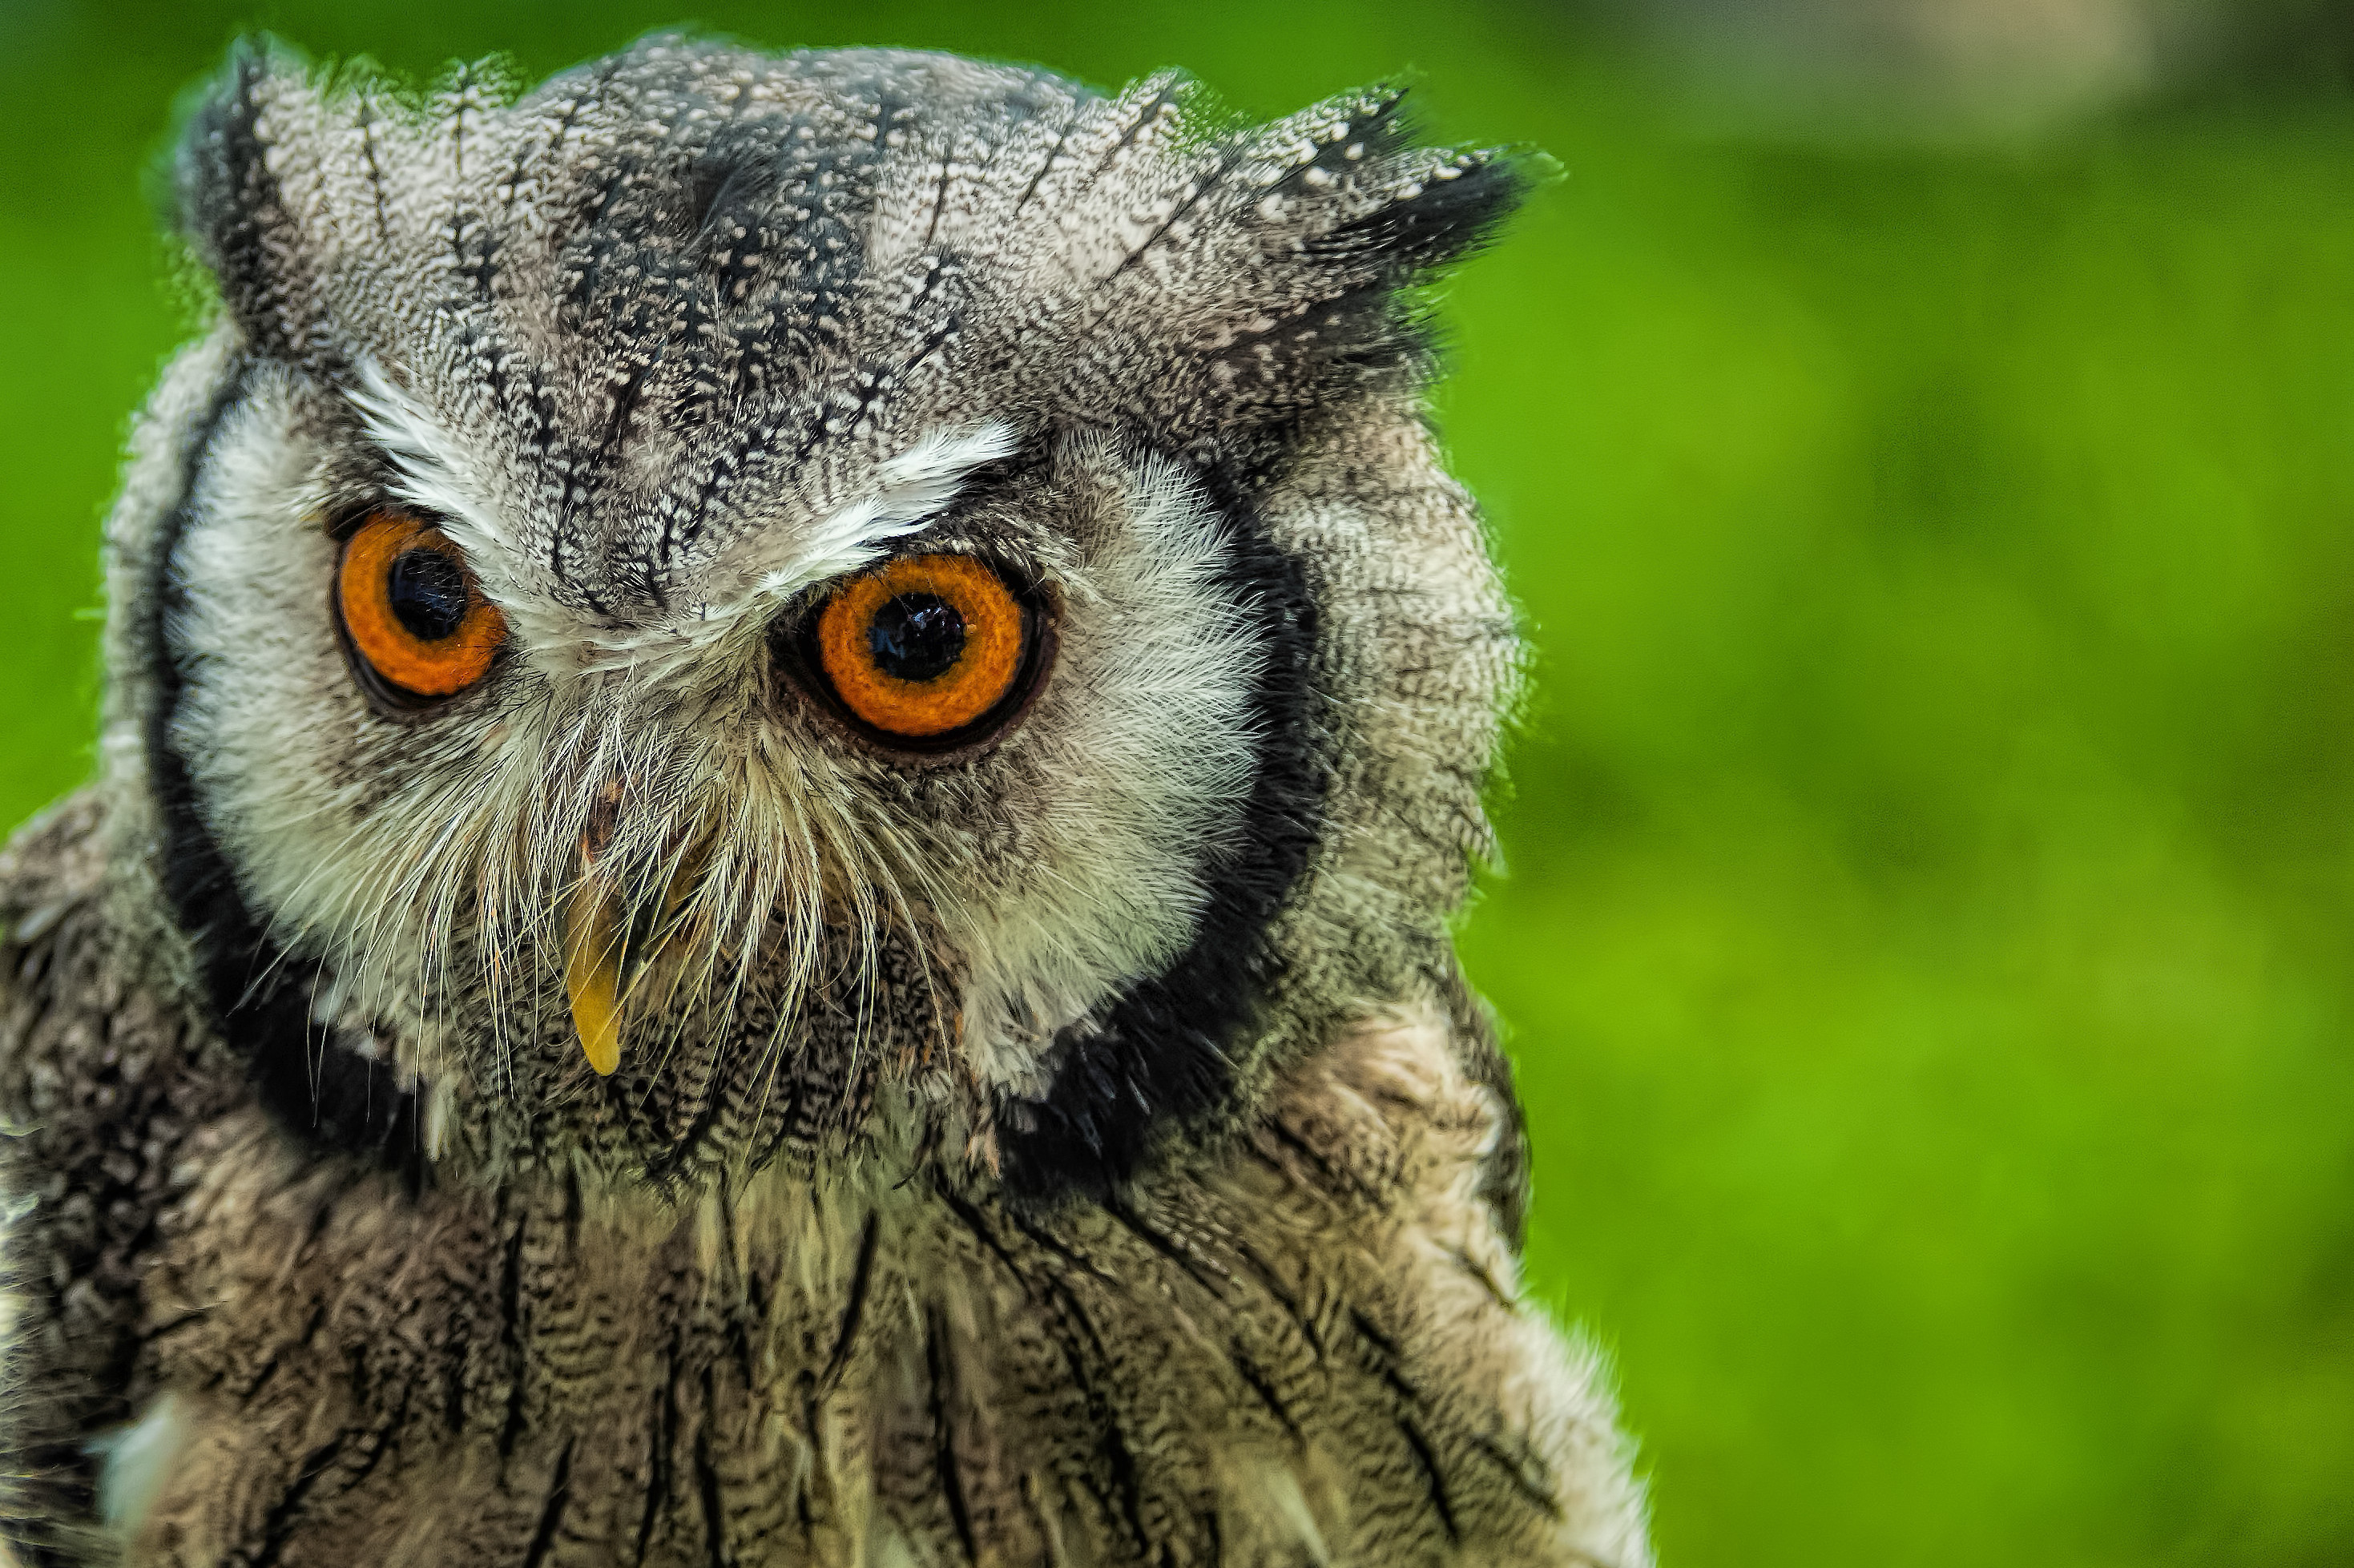
nature, bird, wildlife, beak, owl, fauna, bird of prey, close up, vertebrate, great grey owl